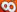
Number: 8